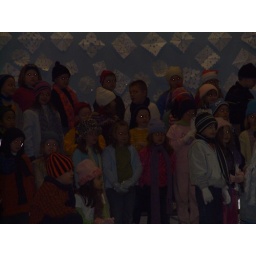
All the first grade classes performed the play &amp;quot;The Mitten&amp;quot;. Nathan is in the middle in the yellow striped shirt.